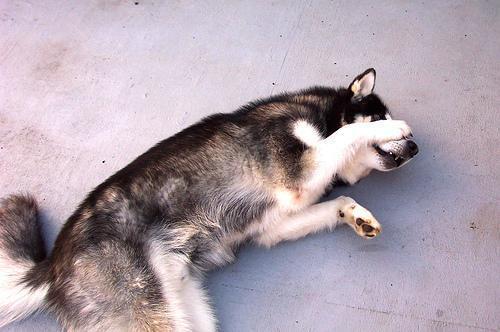
malamute